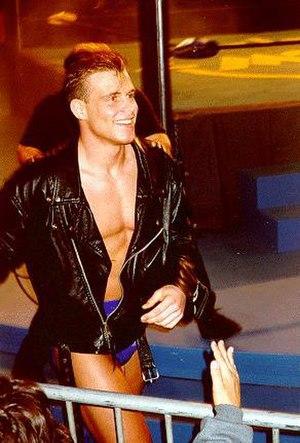
Alex Wright est un catcheur, un promoteur et un entraîneur de catch allemand. Il est le fils du catcheur anglais Steve Wright, et commence sa carrière en Allemagne avant de rejoindre la World Championship Wrestling en 1994. Il y remporte une fois le championnat du monde poids lourd-légers, le championnat du monde Télévision et le championnat du monde par équipes avec Disco Inferno. Il décide d'arrêter sa carrière après le rachat de la WCW par la World Wrestling Federation en 2001 pour fonder une école de catch puis sa propre fédération, la New European Championship Wrestling.